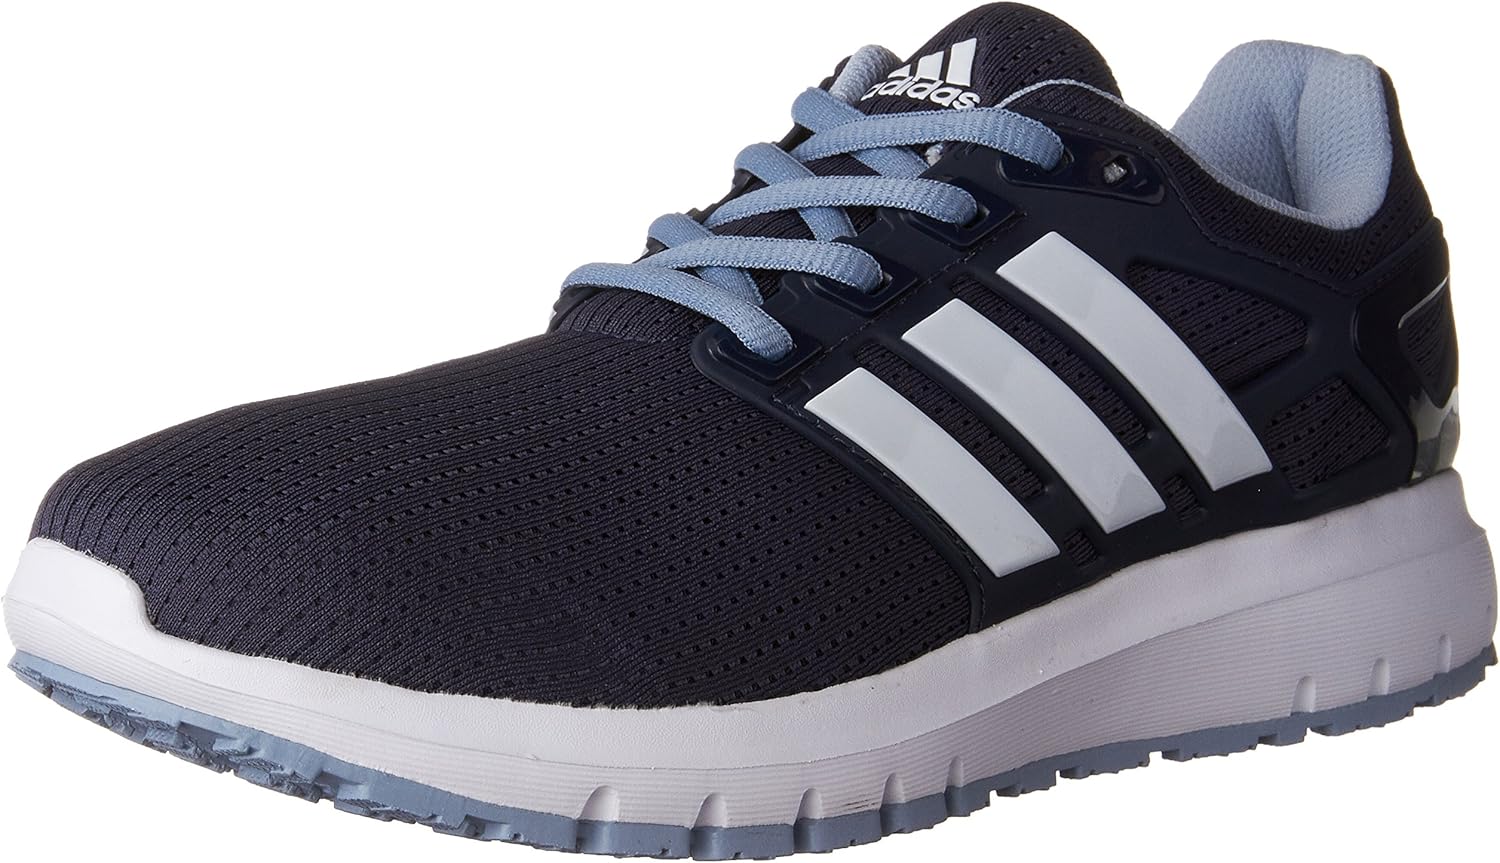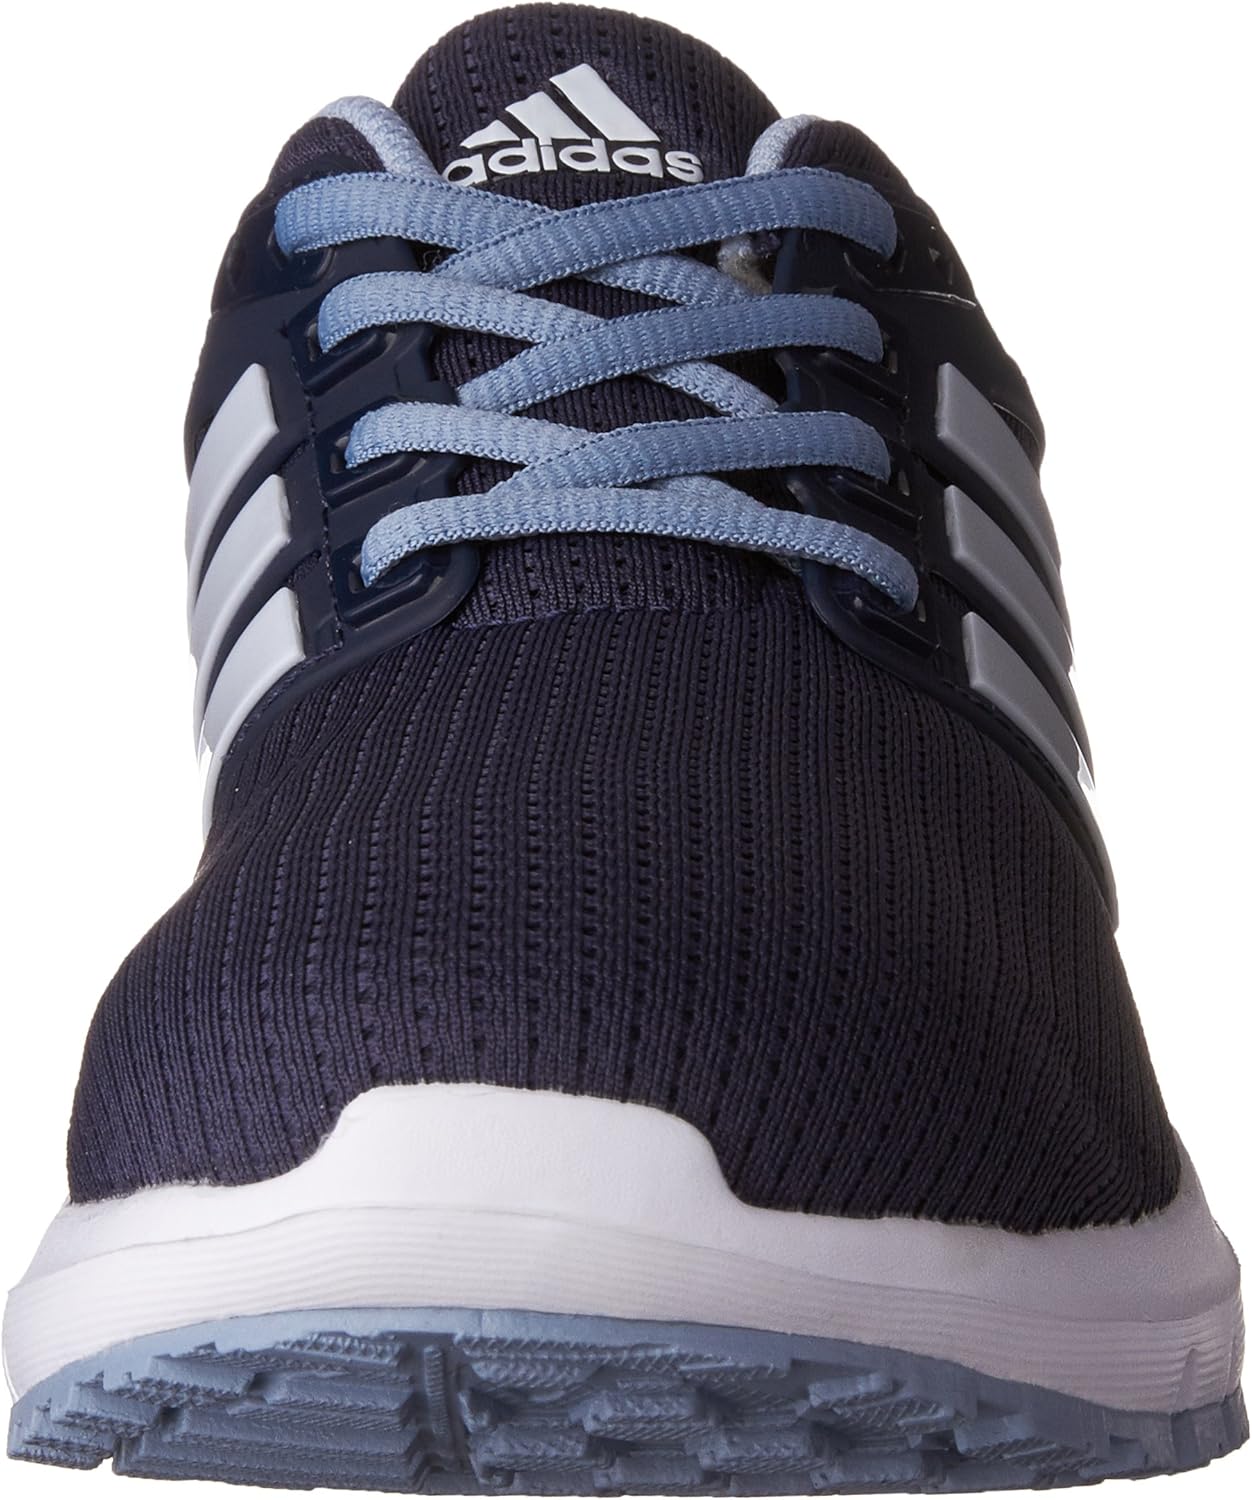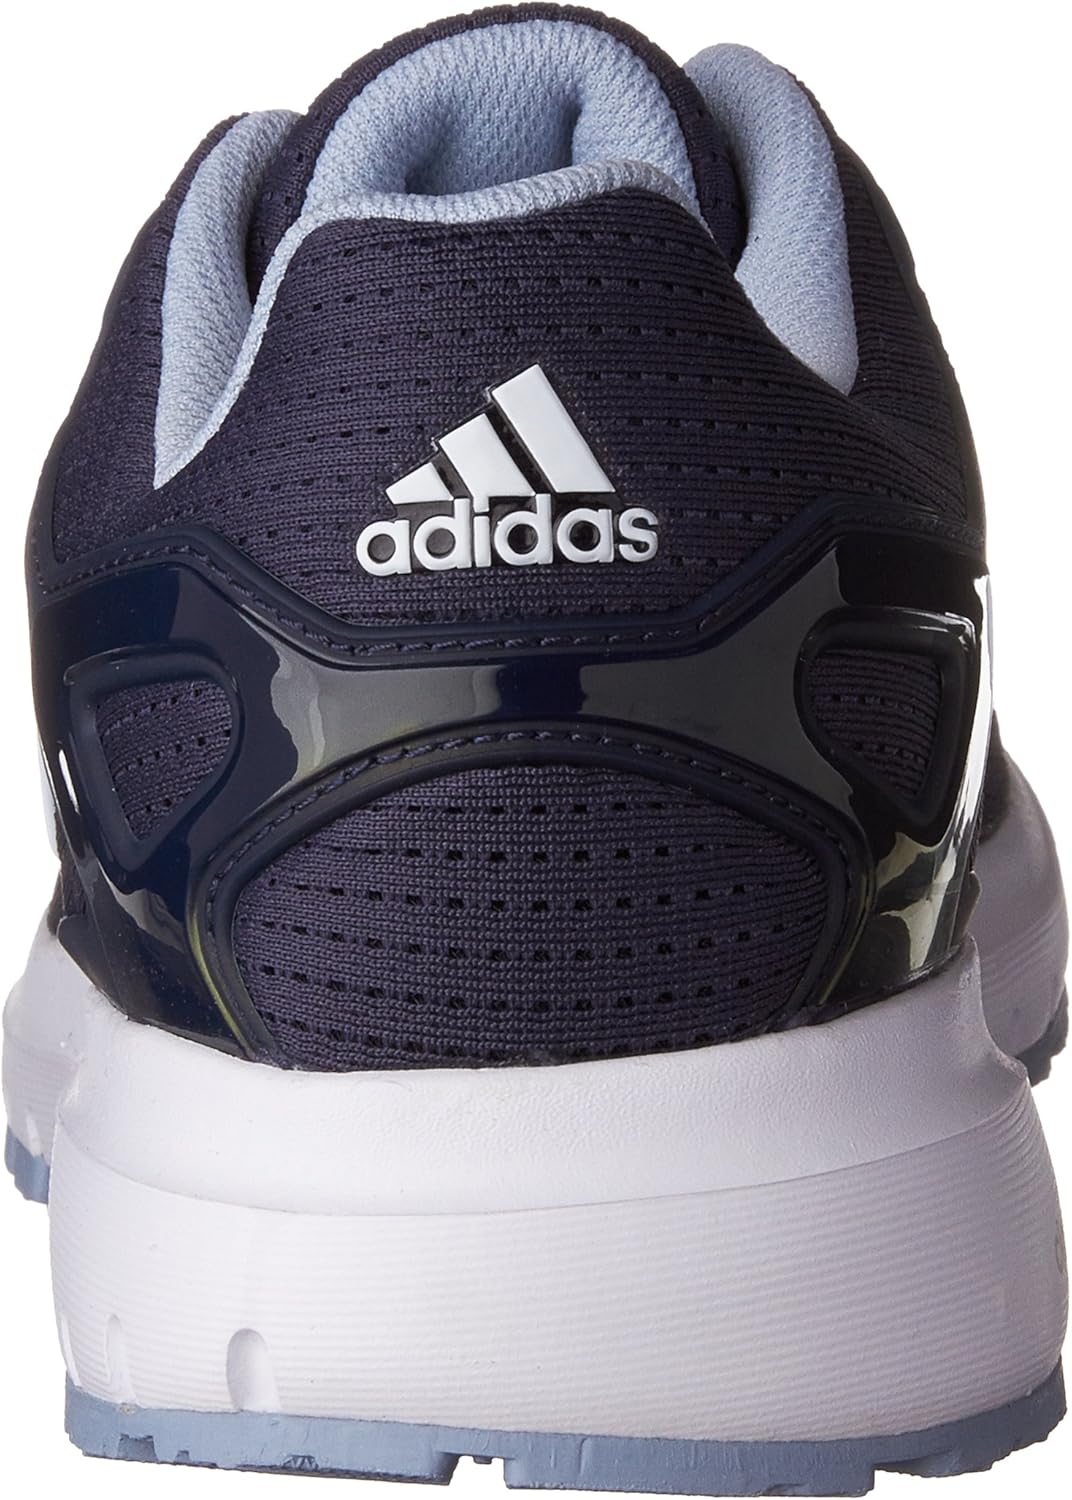
adidas Women's Energy Cloud Wtc W Running Shoe
Category: AMAZON FASHION
Each footstrike will be as comfortable as the one before in these men's running shoes. They feature a cloudfoam midsole that gives you superior cushioning for a comfortable ride. With a supportive cage that wraps around the midfoot for stability around the heel, the shoes have a mesh upper for ventilation.
Features: Rubber sole | Weight: 9 ounces (size 7); Runner type: neutral | Mesh upper for breathability | cloudfoam midsole for step-in comfort and superior cushioning | A supportive cage wraps around the midfoot for a locked-down fit | ADIWEAR outsole offers the ultimate in high-wear durability